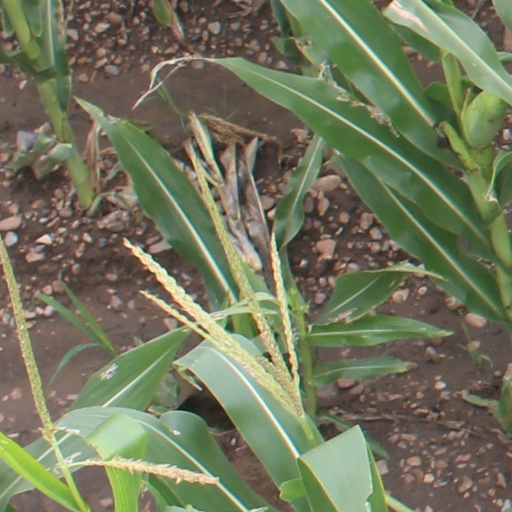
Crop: maize; corn